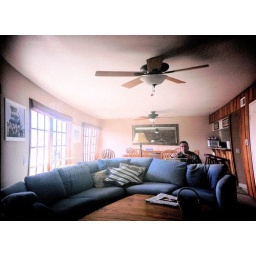
Livingroom of my sibling's beach house in So Cal reflected in the TV screen.